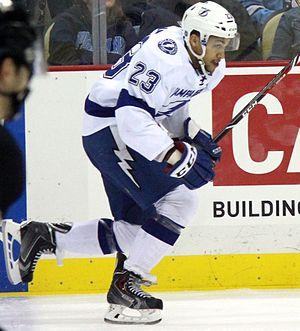
Joshua Thomas Brown dit J.T. Brown est un joueur professionnel américain de hockey sur glace. Il évolue au poste d'attaquant. Il est le fils du joueur de football américain Ted Brown.